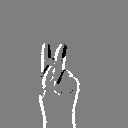
ASL letter: k